Roman Colleges

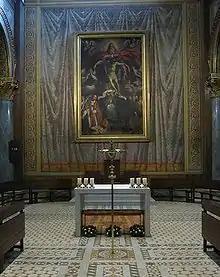
Church of the Venerable English College, Rome

The Croatian College in Rome ("Pontificio Collegio Di san Giralmo") was established in 1863 by Pope Pius IX to prepare priests for Dalmatia, Croatia, Bosnia, and Slavonia, and was located in the Illyrian hospice near the Church of S. Girolamo degli Schiavoni; but after a few years no more students were received. In 1900, Leo XIII reorganized the Illyrian hospice and decided to form a college of priests of the above-mentioned provinces, who would attend to the services in the church and at the same time pursue ecclesiastical studies.